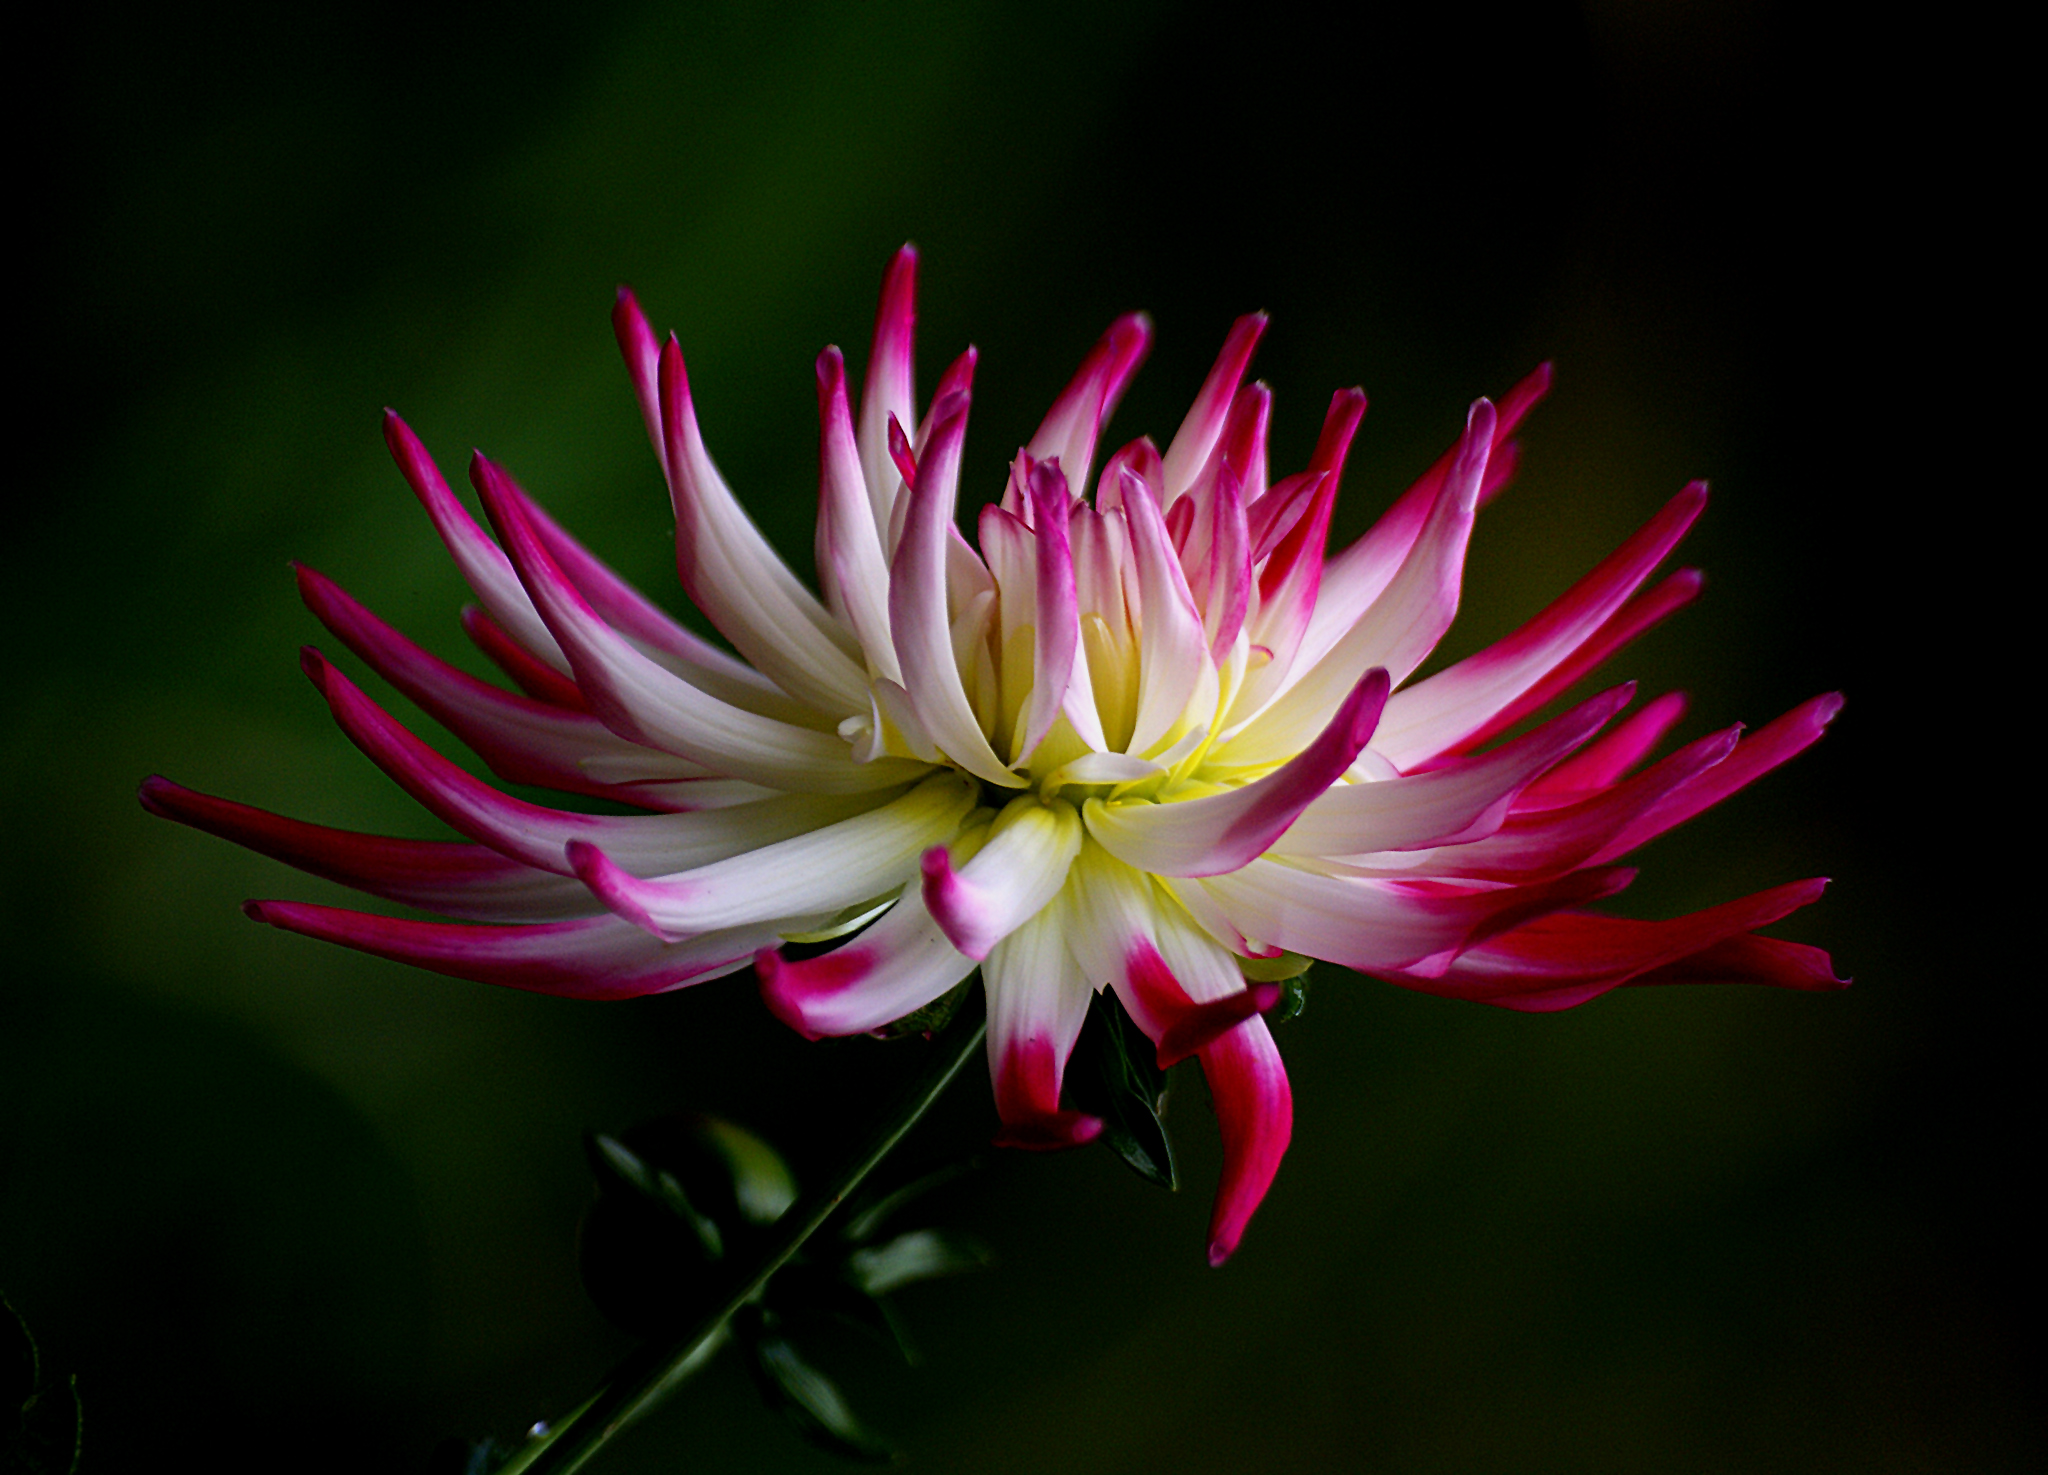
blossom, plant, photography, flower, petal, botany, pink, sacred lotus, flora, flowers, close up, dahlia, lotus, blooms, dahlias, macro photography, flowering plant, daisy family, plant stem, land plant, proteales